Magnum (ice cream)

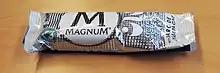
Magnum Marc de Champagne ice cream was introduced in 2014.

Starting in 1992, the company added Magnum Almond, Double Chocolate, and White amongst other flavours. In 2002, Magnum branched into frozen yogurt with its raspberry fruit swirl covered in milk chocolate. Moments were introduced which were bite-size ice cream treats with caramel, chocolate, or hazelnut centres, followed later in the year by "mini", "crunchy" (with almonds), and "light". Late 2002 saw the launch of Magnum Intense, a chocolate truffle center enveloped in ice cream and covered with chocolate, and the limited edition 7 Deadly Sins series of ice creams, whose flavours were named after the seven deadly sins. Sins were followed by another limited edition range in 2005 in which each flavour was named after one of the senses: Magnum Aroma, Magnum Touch, Magnum Sound, Magnum Taste, and Magnum Sight.